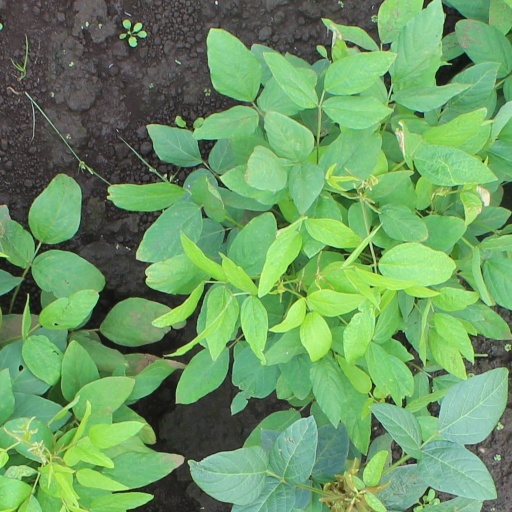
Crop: soybean